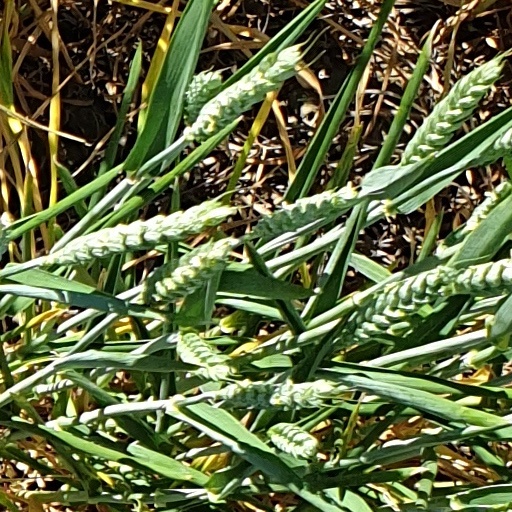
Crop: wheat